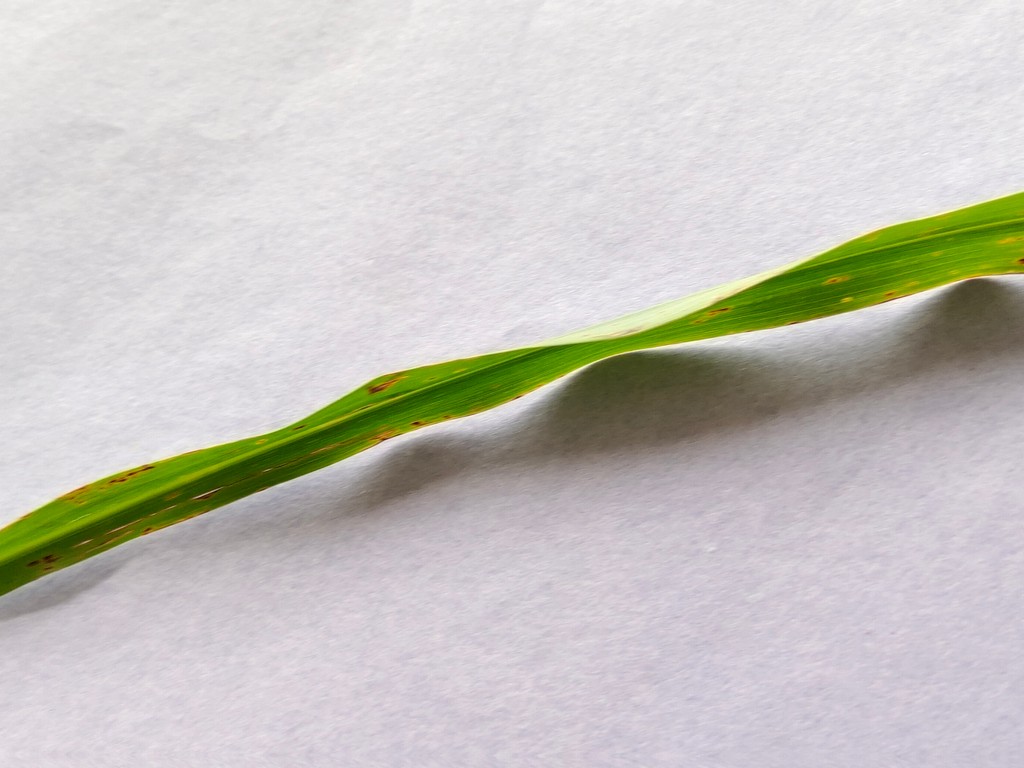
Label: Unhealthy